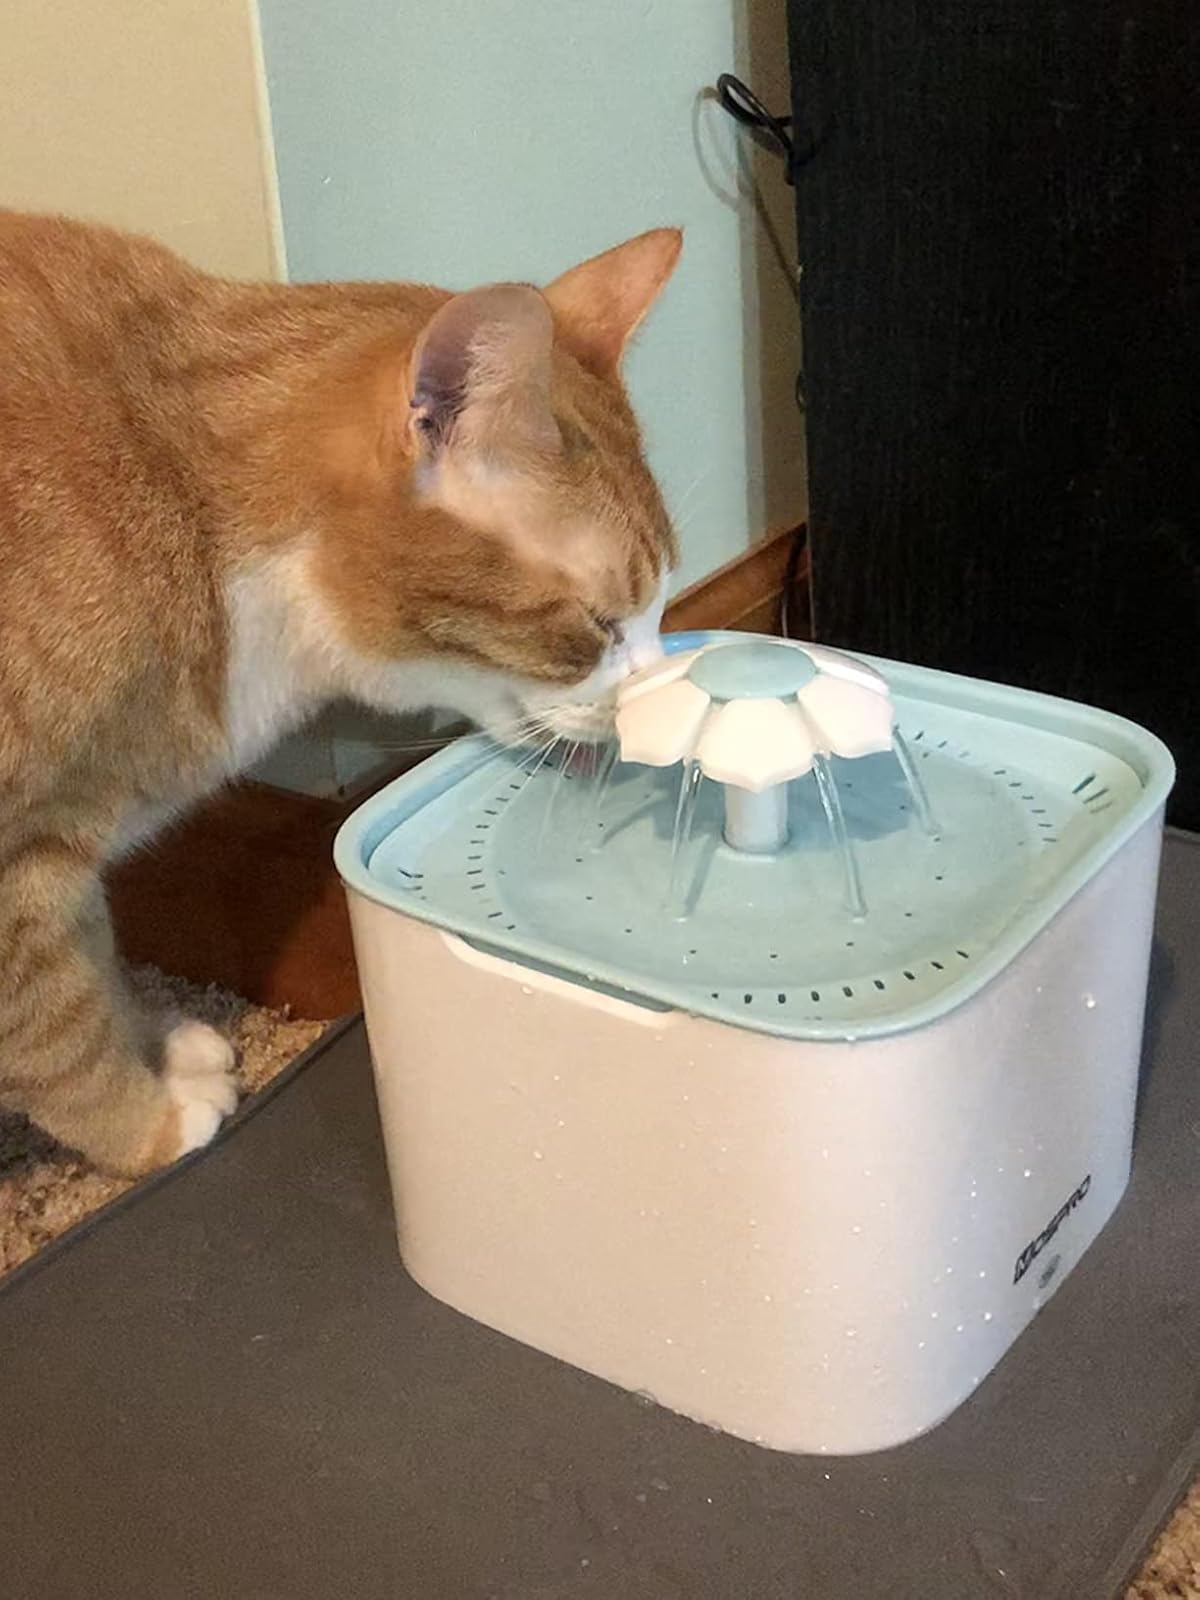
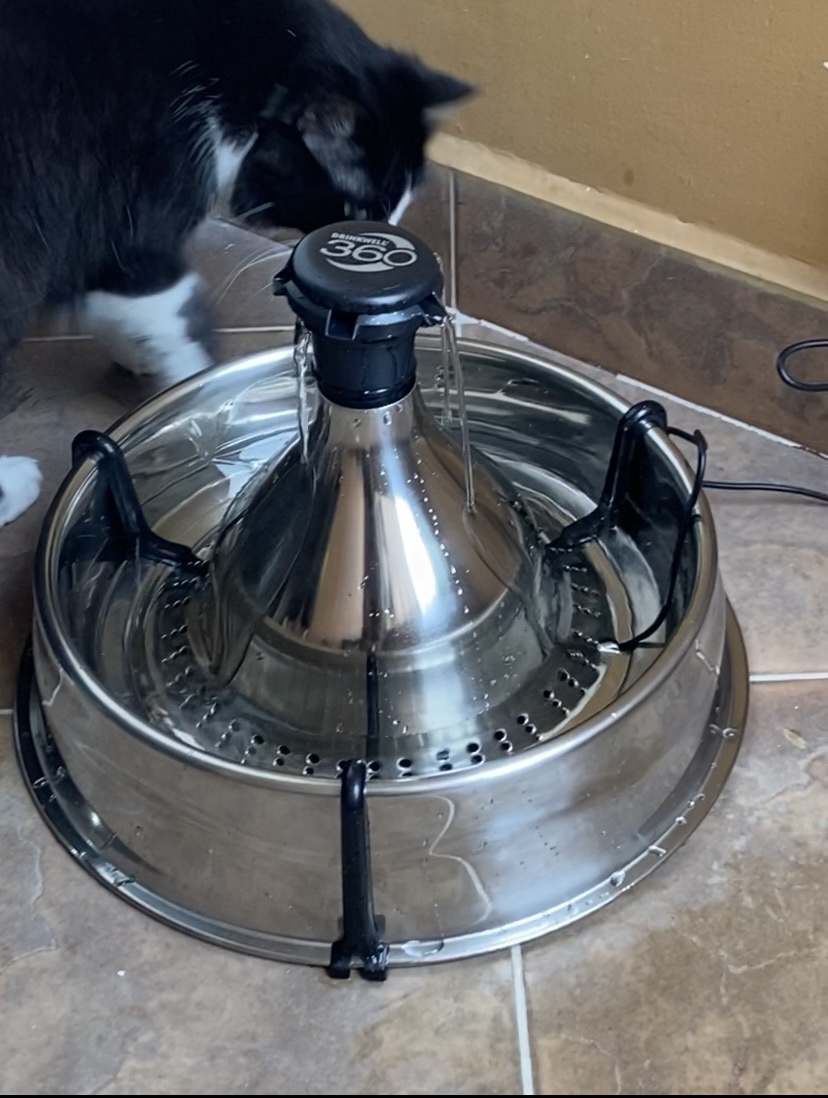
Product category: items_bowl
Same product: no